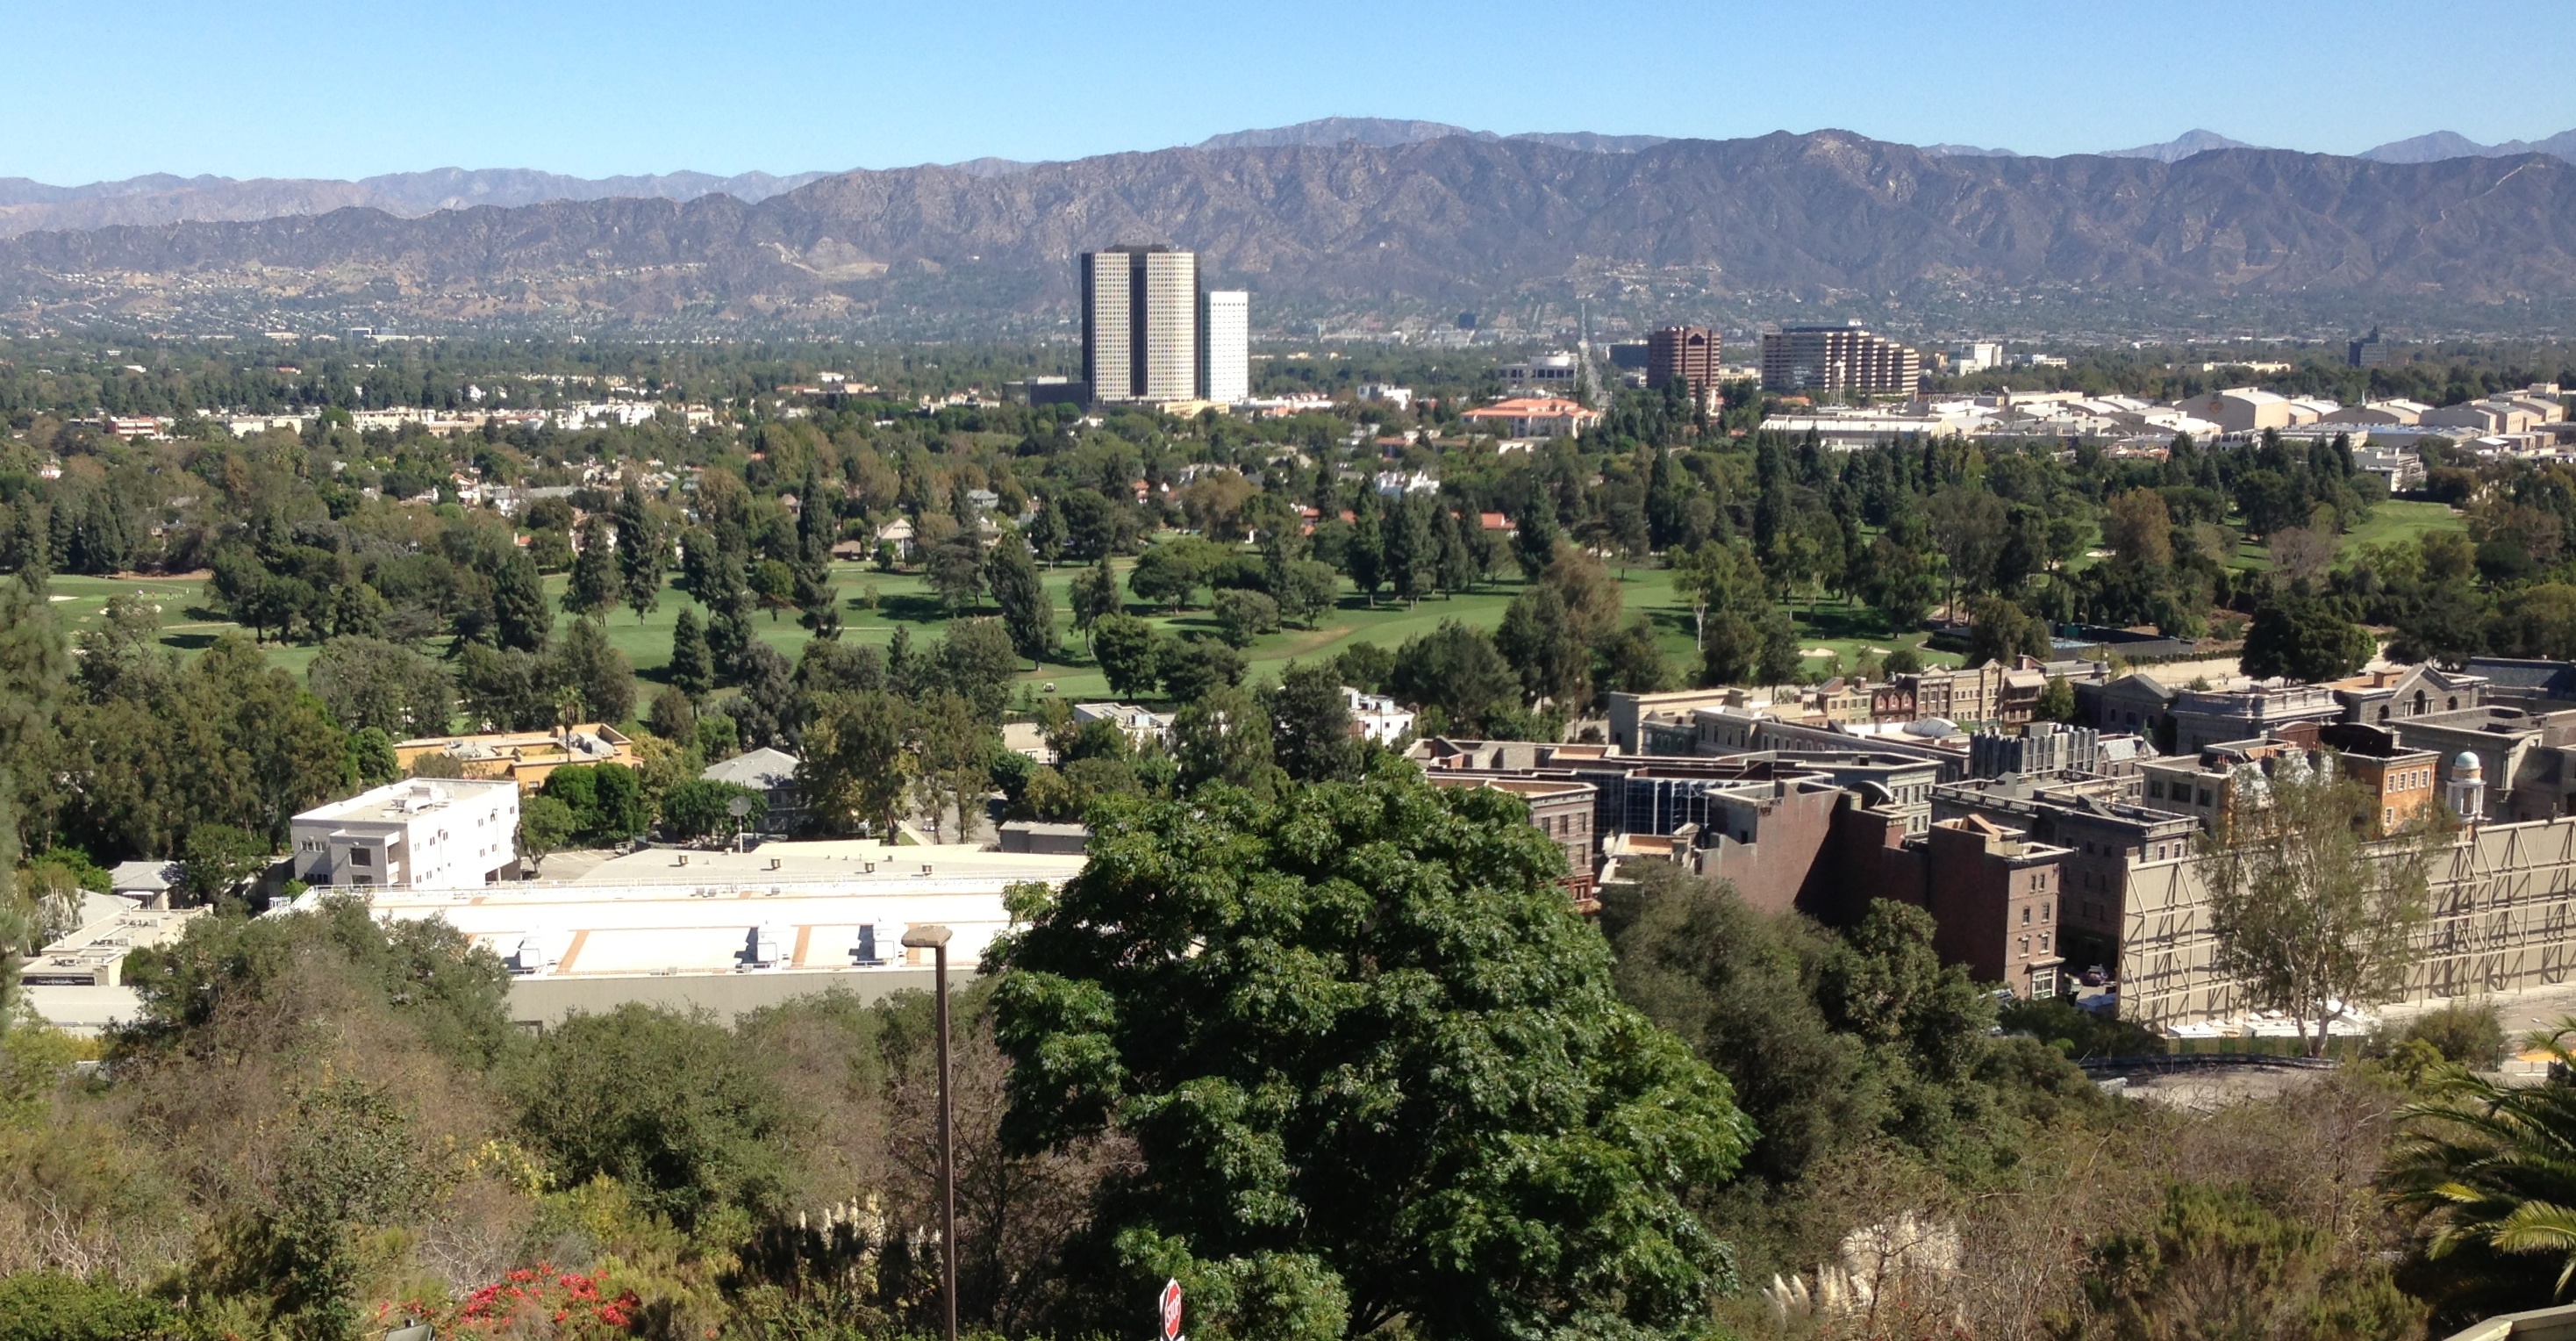
skyline, photography, town, city, cityscape, panorama, downtown, village, landmark, tourism, cool image, estate, neighbourhood, bird's eye view, tours, aerial photography, historic site, residential area, human settlement